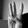
ASL letter: W